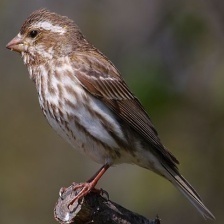
Species: PURPLE FINCH
Scientific name: HAEMORHOUS PURPUREUS
ImageNet parent category: house_finch